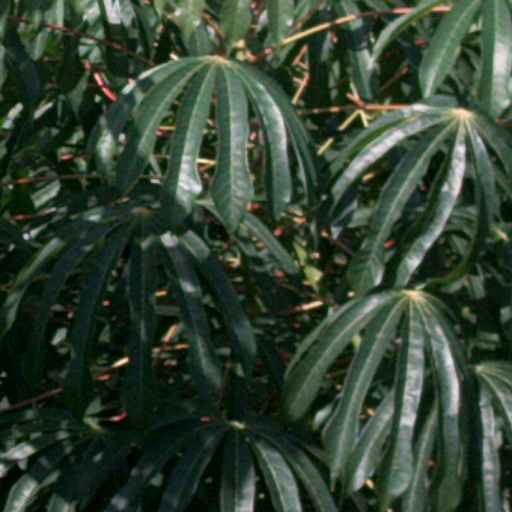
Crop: cassava